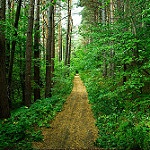
Label: forest